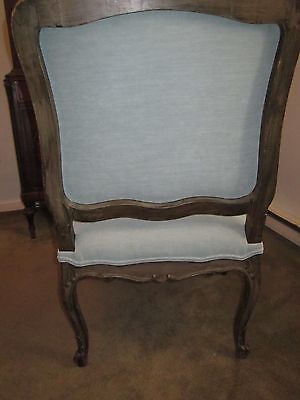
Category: chair